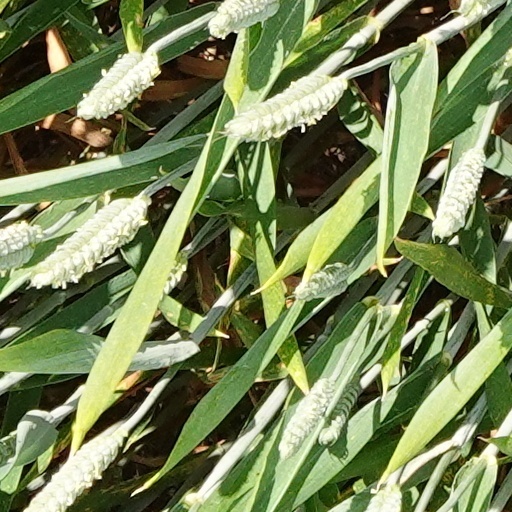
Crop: wheat